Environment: real
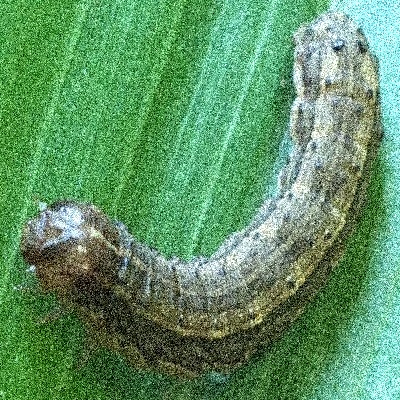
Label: fall_armyworm